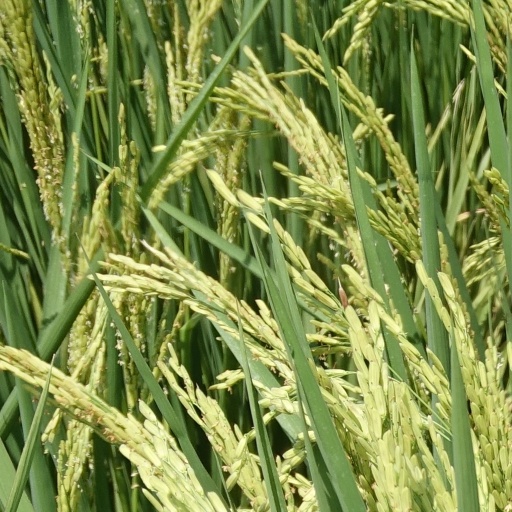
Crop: rice